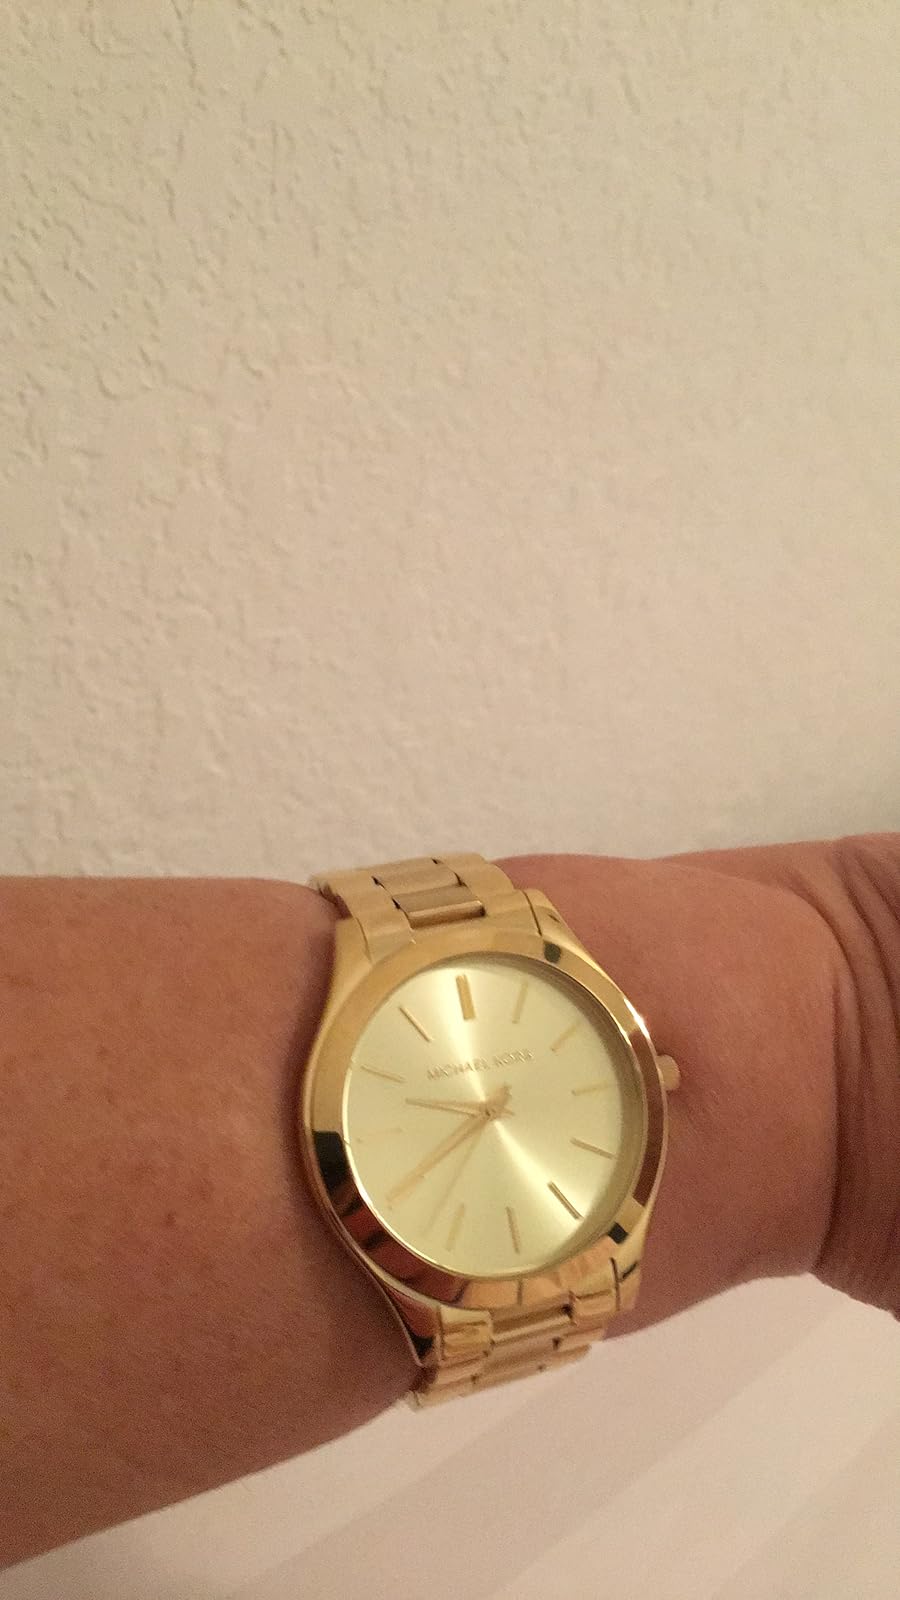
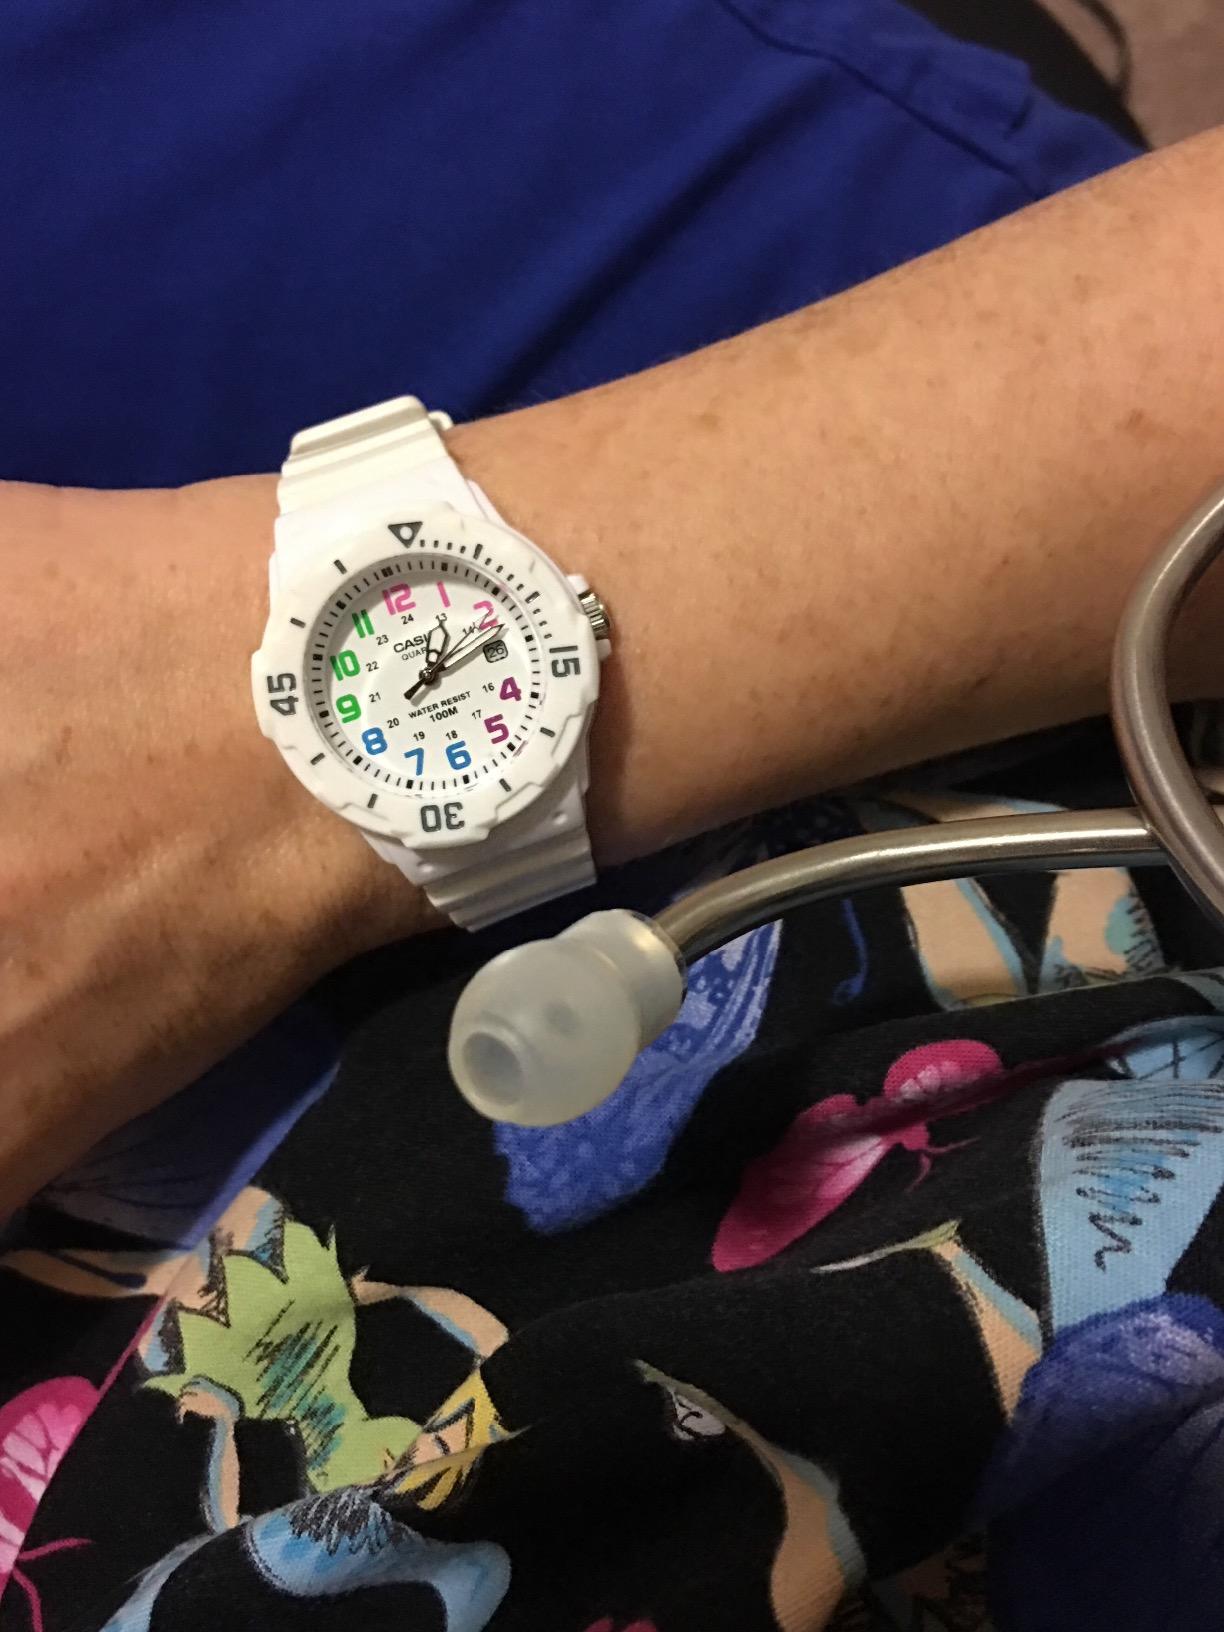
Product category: accessories_watch
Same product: no